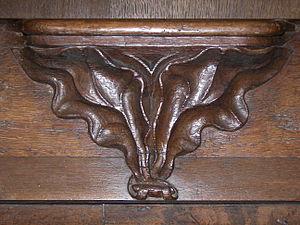
Miséricorde de l'église Saint-Nithier de Clairvaux-les-Lacs (Jura)
La miséricorde est une petite console fixée à la partie inférieure du siège rabattable d'une stalle. Elle permet au clerc ou au moine qui participe à l'office divin de prendre appui sur elle lorsqu'il se tient debout et que son siège est relevé. Les stalles sont normalement situées dans le chœur de certaines églises.